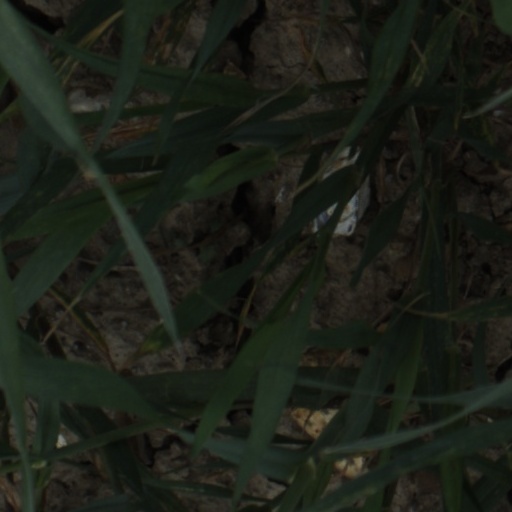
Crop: wheat